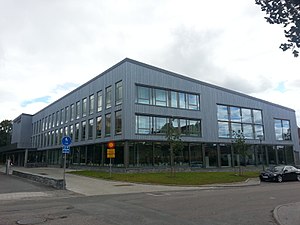
Vallentuna kommun
Vallentuna er en kommune i det svenske län Stockholms län i landskapet Uppland. Kommunens administrationssenter ligger i byen Vallentuna.